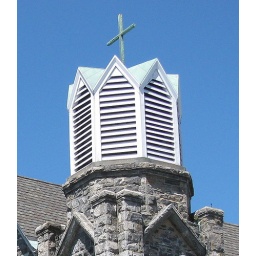
Is a cross of Drew Methodist Church in Putnam County, Carmel, NY. The building is made of stone blocks. 6-30-10